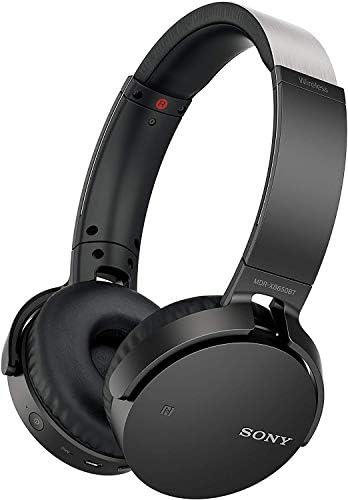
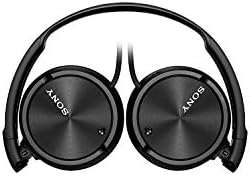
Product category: headphones
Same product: no